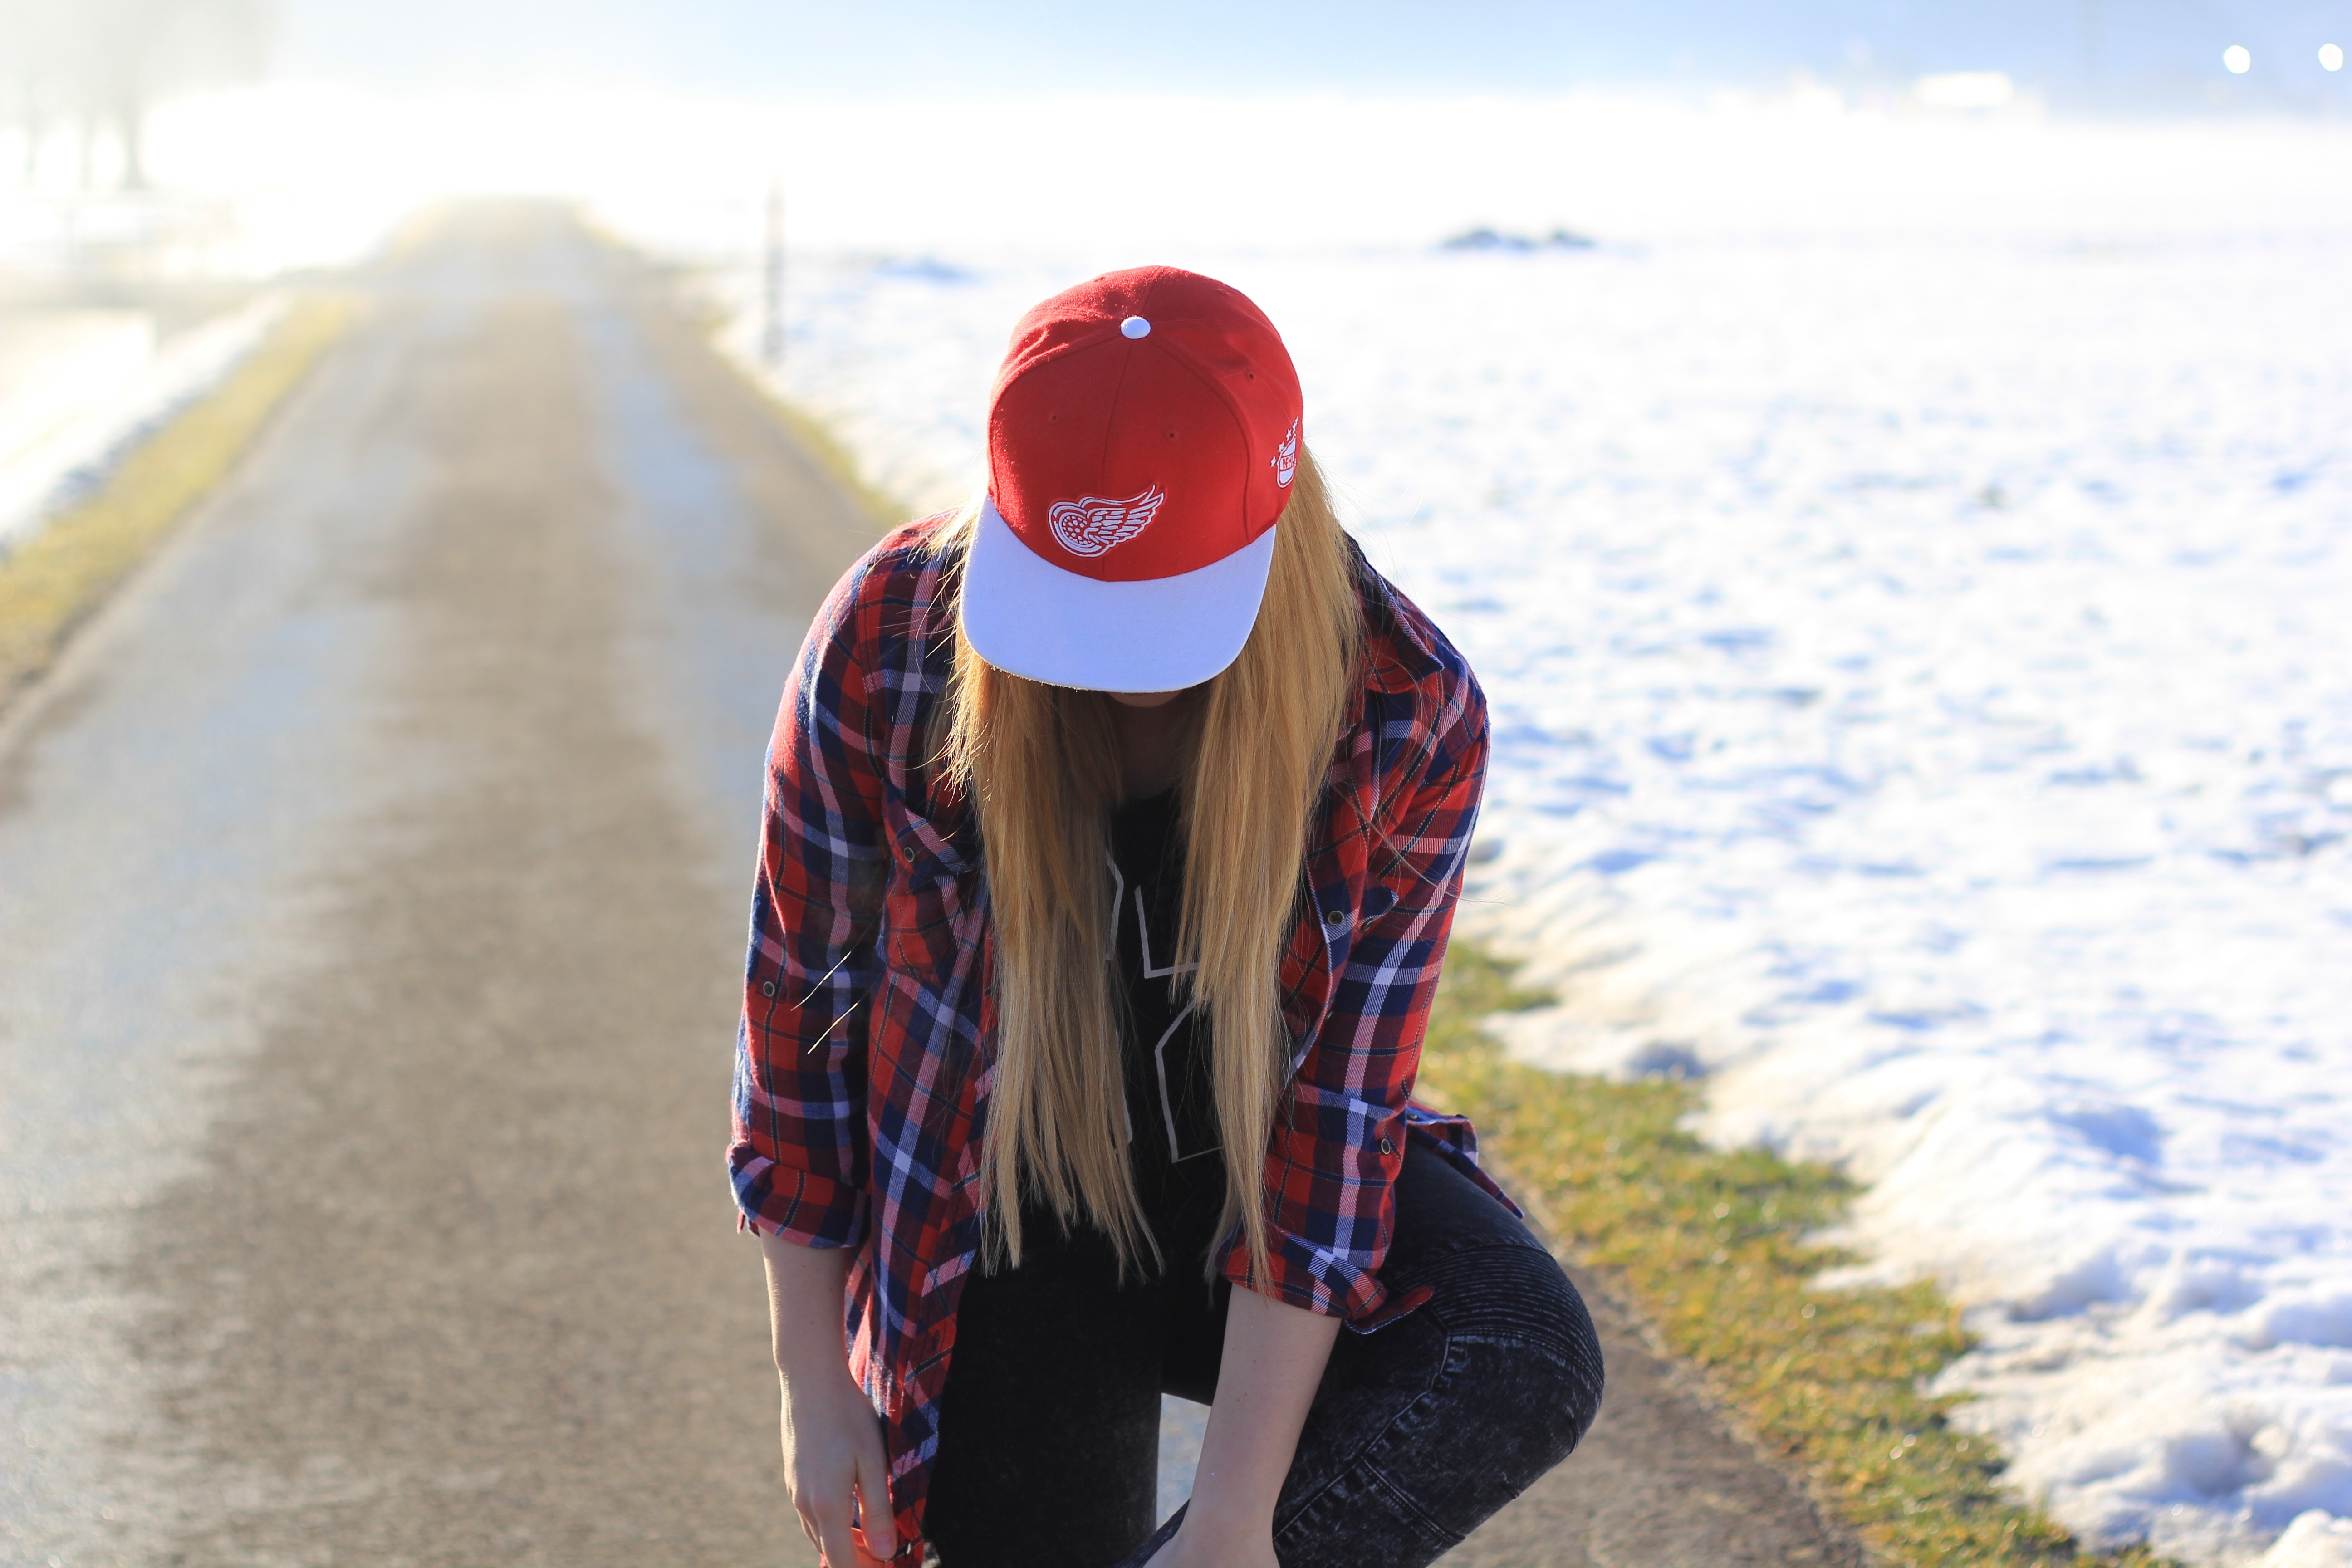
snow, winter, people, girl, woman, road, white, female, spring, red, hat, clothing, lady, cap